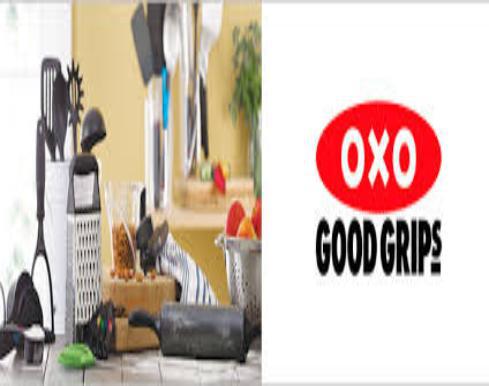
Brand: good grips
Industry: Necessities